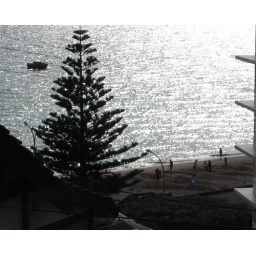
Made in NZ are making a big sand fern on the beach